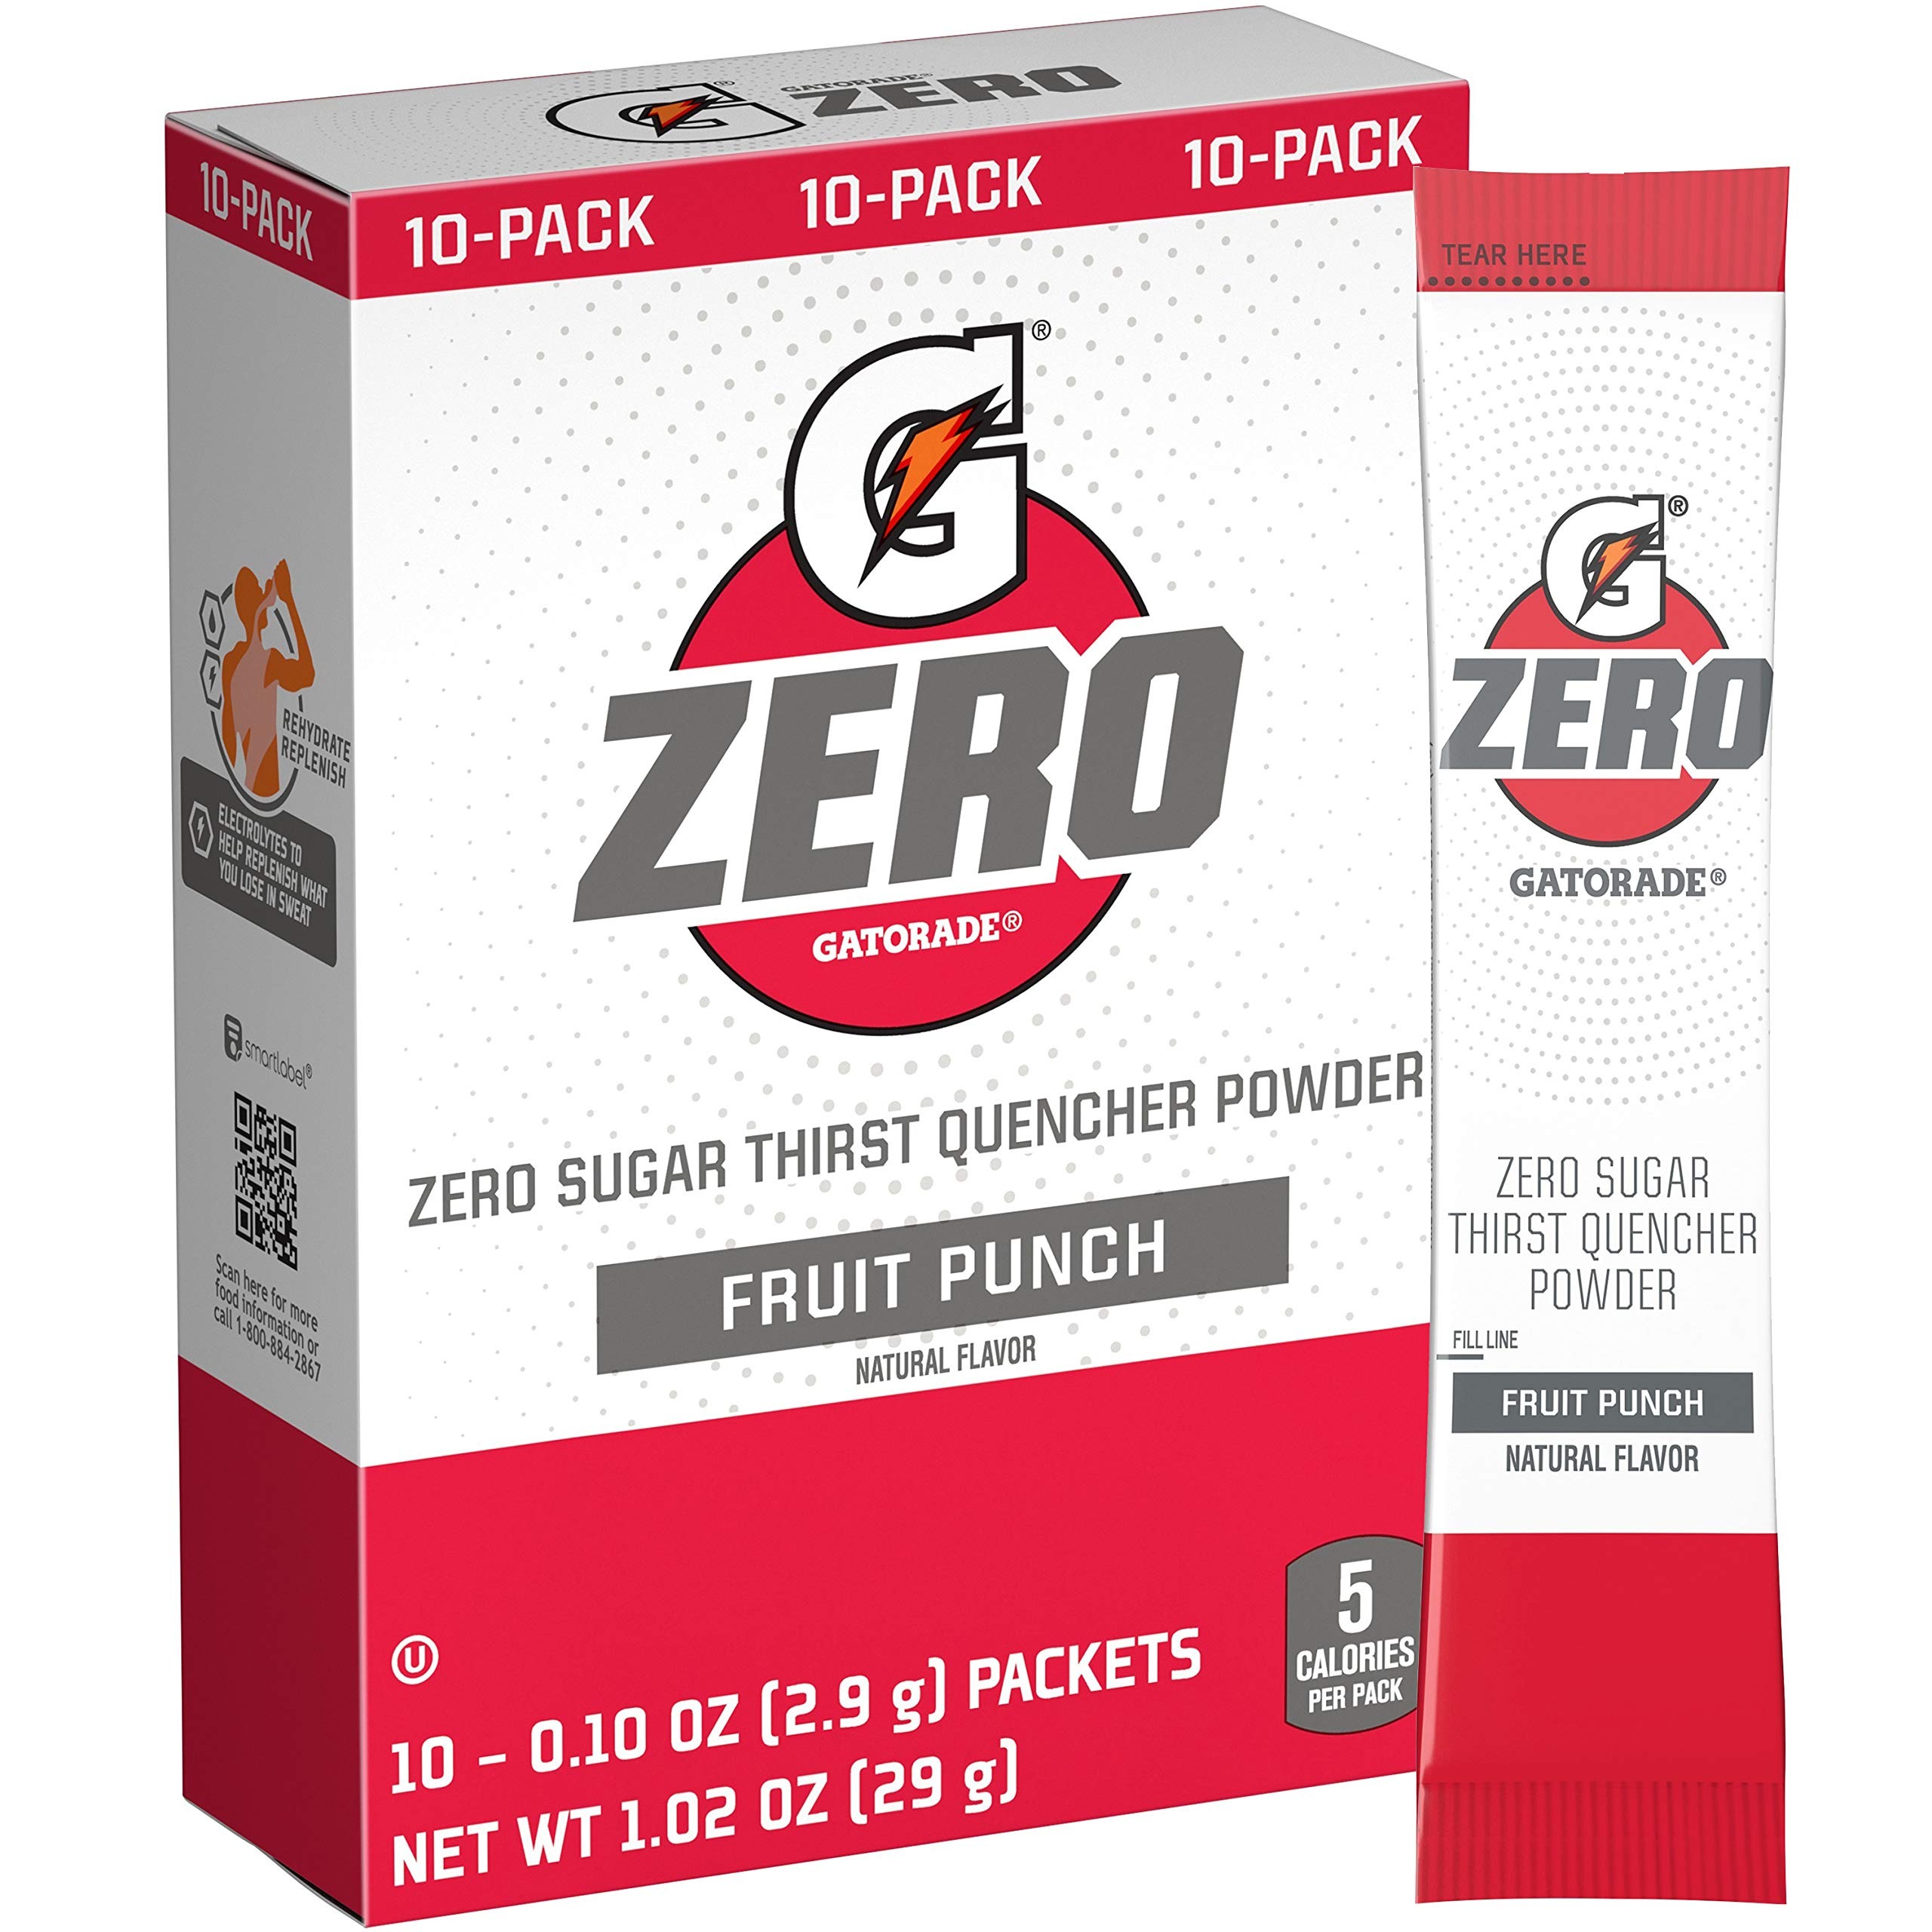
Item Name: Gatorade G Zero Powder, Fruit Punch, 0.10 oz Packets (10 Pack)
Bullet Point 1: Don’t count the days. Make the days count. Grab your home workout equipment then replenish during your at-home workout with the electrolytes from G Zero
Bullet Point 2: Gatorade Zero has no sugar while maintaining the same proven hydration and fueling benefits of Gatorade Thirst Quencher
Bullet Point 3: When you sweat, you lose more than water. Losses in fluids and electrolytes can negatively impact performance. Gatorade Zero contains critical electrolytes to help replace what’s lost in sweat
Bullet Point 4: During training, your energy needs are unique. Gatorade Zero lets you replace what you’ve lost without adding more of what you may not need
Bullet Point 5: 5-10 Calories Per Serving: Refueling goes beyond simply refilling. With minimal calories, Gatorade Zero complements your nutritional efforts so you don’t need a workout after your workout
Value: 1.0
Unit: Ounce

Price: 7.45